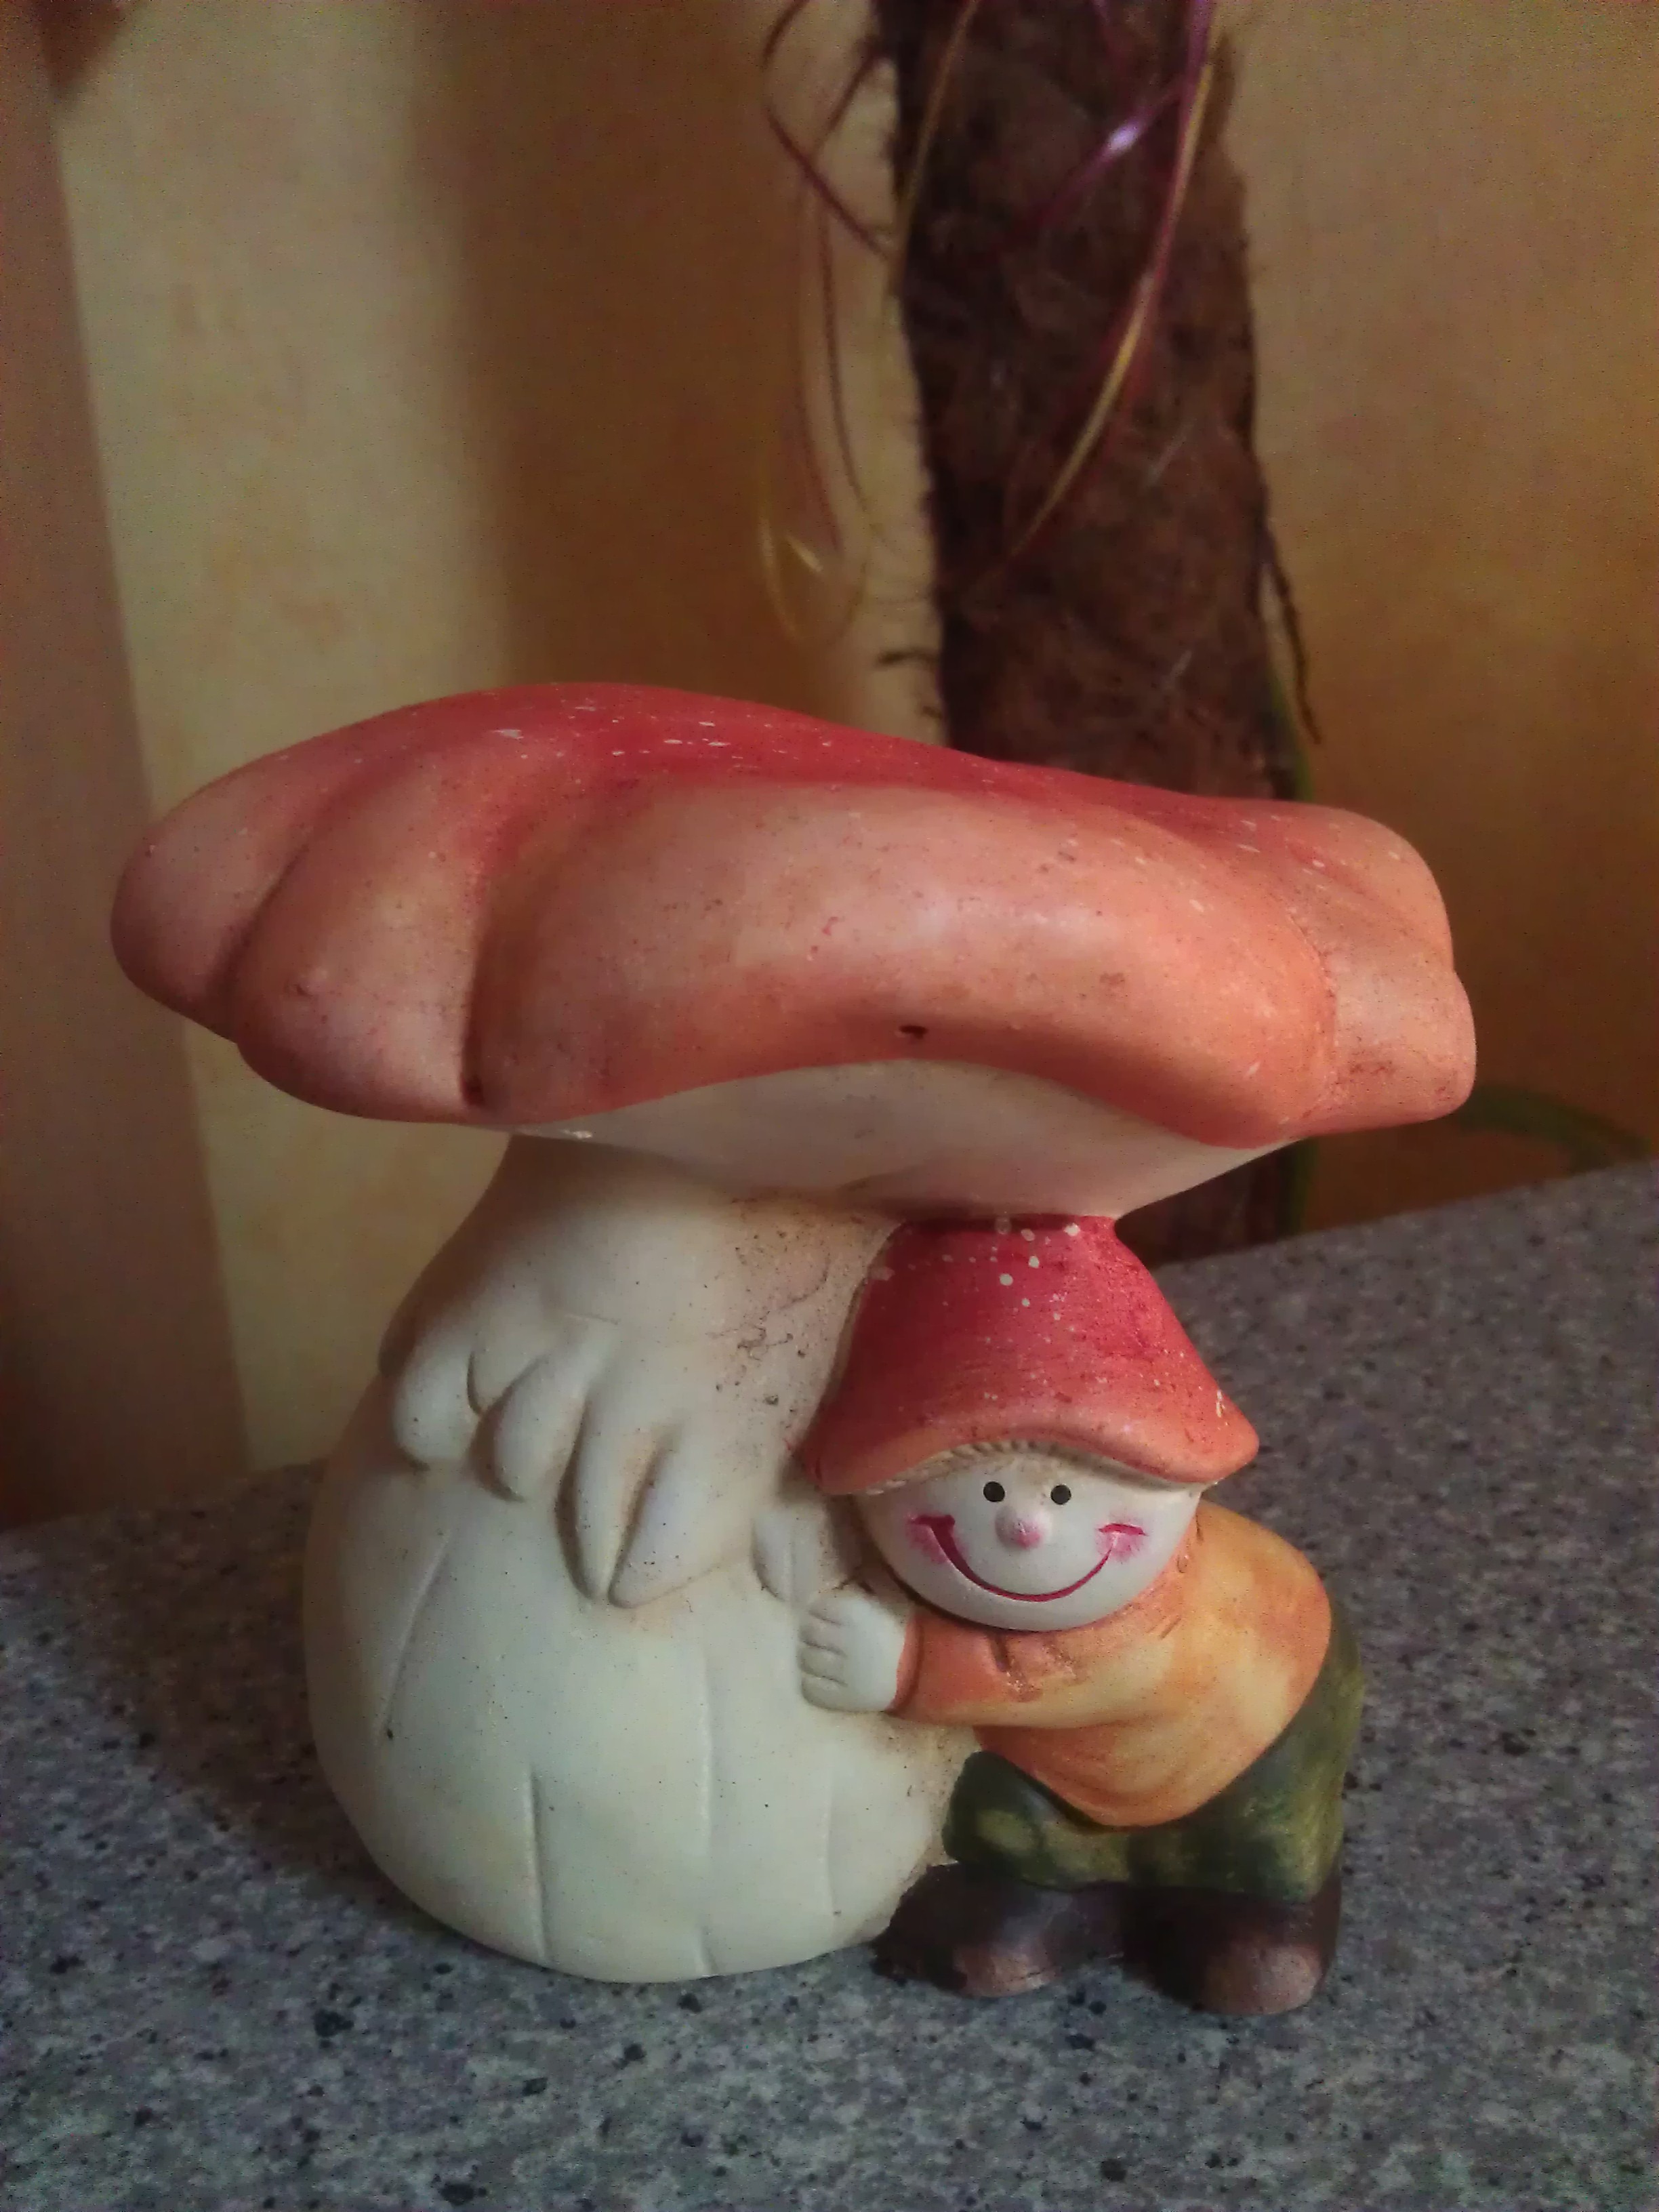
hand, leg, finger, mushroom, pink, mouth, human body, head, fly agaric, skin, organ, carving, tooth, males